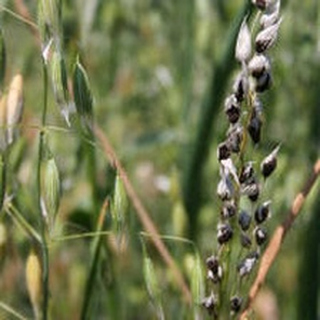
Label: wheat_smut